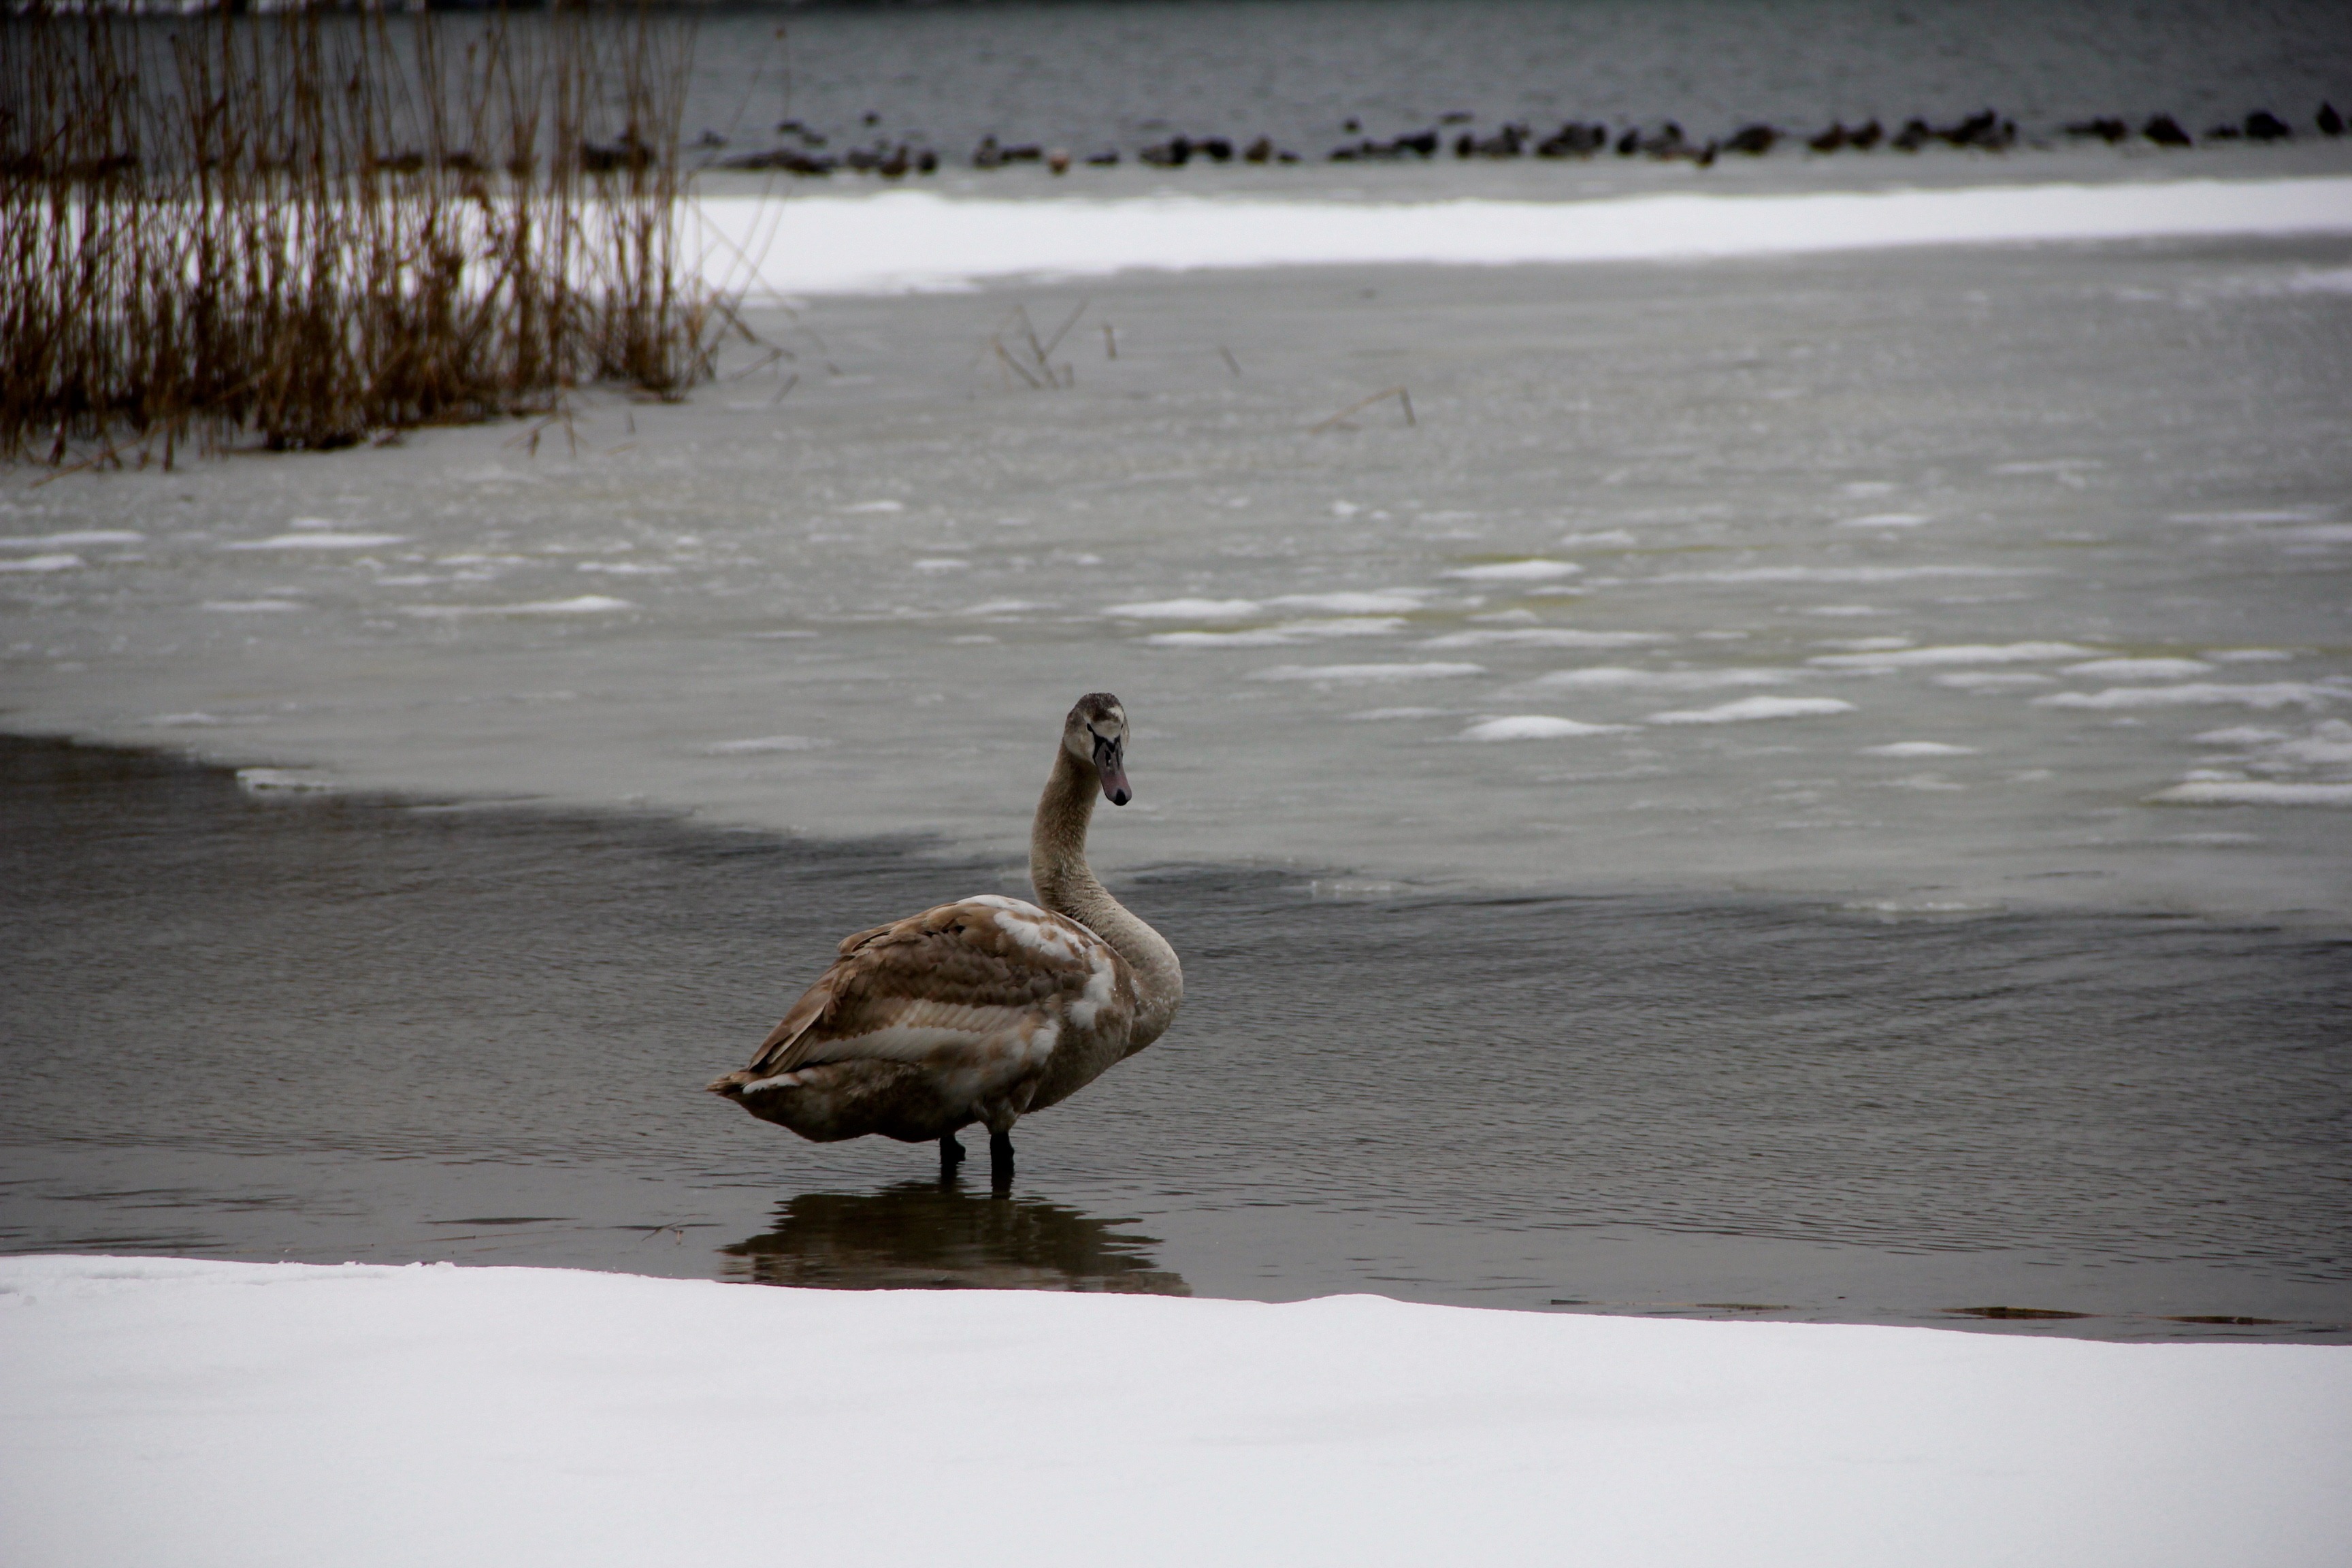
water, nature, snow, winter, bird, lake, wildlife, reflection, feather, fauna, swan, duck, goose, vertebrate, waterfowl, water bird, ducks geese and swans